General strike

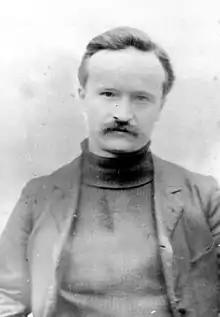
Pierre Monatte, a French syndicalist who argued in support of the revolutionary general strike at the International Anarchist Congress of Amsterdam

Some of the general strikes of this period reached revolutionary levels: the Russian Revolution of 1905 demonstrated the efficacy of the general strike as a revolutionary instrument, but was ultimately suppressed; in 1909, the Catalan syndicalist union Solidaridad Obrera called a general strike against conscription for the Spanish invasion of Morocco, briefly bringing Barcelona under workers' control before the revolt's suppression by government forces; and following the Revolution of 1910 in Portugal, a syndicalist-led general strike briefly brought Lisbon under workers' control before being repressed, resulting in the formation of the by Portuguese socialists and anarchists.